Čeněk Šlégl

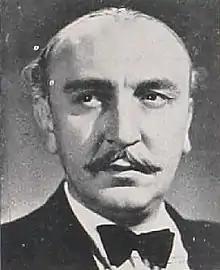
Šlégl in 1939.

Čeněk Šlégl (30 September 1899 – 17 February 1970) was a Czech film actor. He appeared in 68 films between 1919 and 1941.